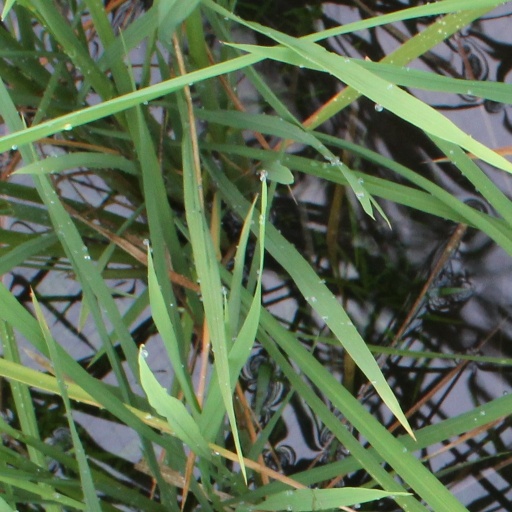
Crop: rice